List of birds of Tennessee

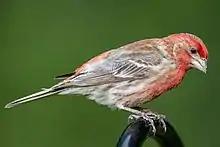
House finch (male)

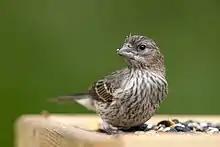
House finch (female)

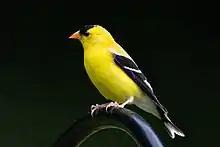
American goldfinch (male)

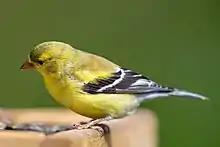
American goldfinch (female)

Finches are seed-eating passerine birds, that are small to moderately large and have a strong beak, usually conical and in some species very large. All have twelve tail feathers and nine primaries. These birds have a bouncing flight with alternating bouts of flapping and gliding on closed wings, and most sing well. Ten species have been recorded in Tennessee.